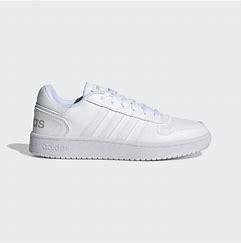
Brand: Adidas
Model: Hoops 2